Sporting Kansas City

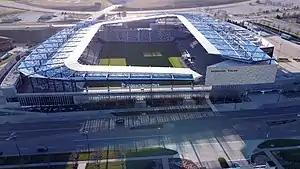
Children's Mercy Park is the club's home stadium since 2011.

On November 19, 2015, the stadium was renamed to Children's Mercy Park in a ten-year deal with Children's Mercy Hospital.